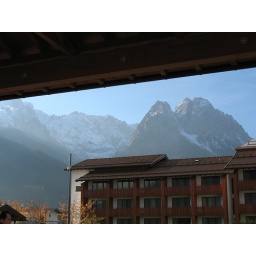
View from our balcony at Edelweiss of the Zugspitze, which is the highest mountain in Germany.